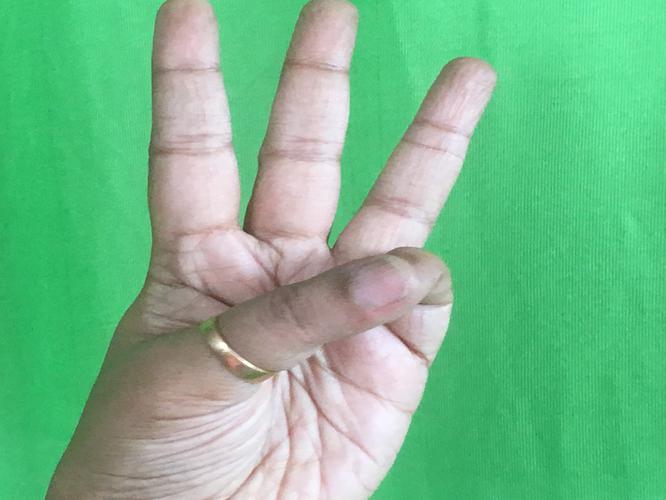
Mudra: Trishulam
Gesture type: single_hand